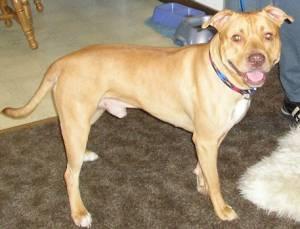
american pit bull terrier